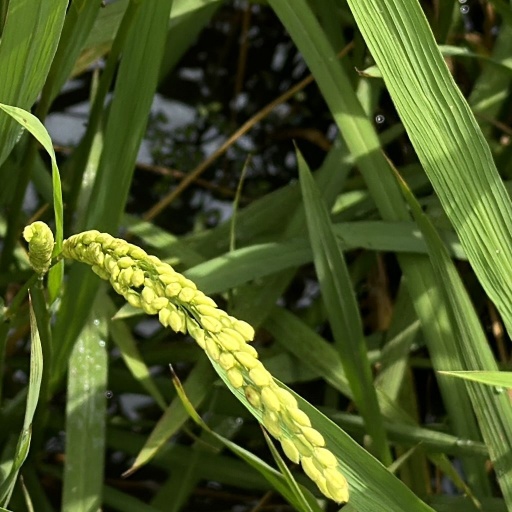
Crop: rice